Avro Lincoln

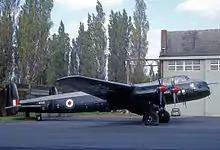
Royal Air Force Lincoln B.2 used by Napier's for icing research work until 1967 (1966)

The prototype Lancaster IV, later renamed the "Lincoln I", was assembled by Avro's experimental flight department at Manchester's Ringway Airport. According to aviation author Kev Delve, development of the Lincoln had proceeded relatively smoothly. On 9 June 1944, the prototype conducted its maiden flight from Ringway Airport. Testing of the prototype quickly proved it to have favourable flight characteristics. In February 1945, the first production Lincoln was completed.